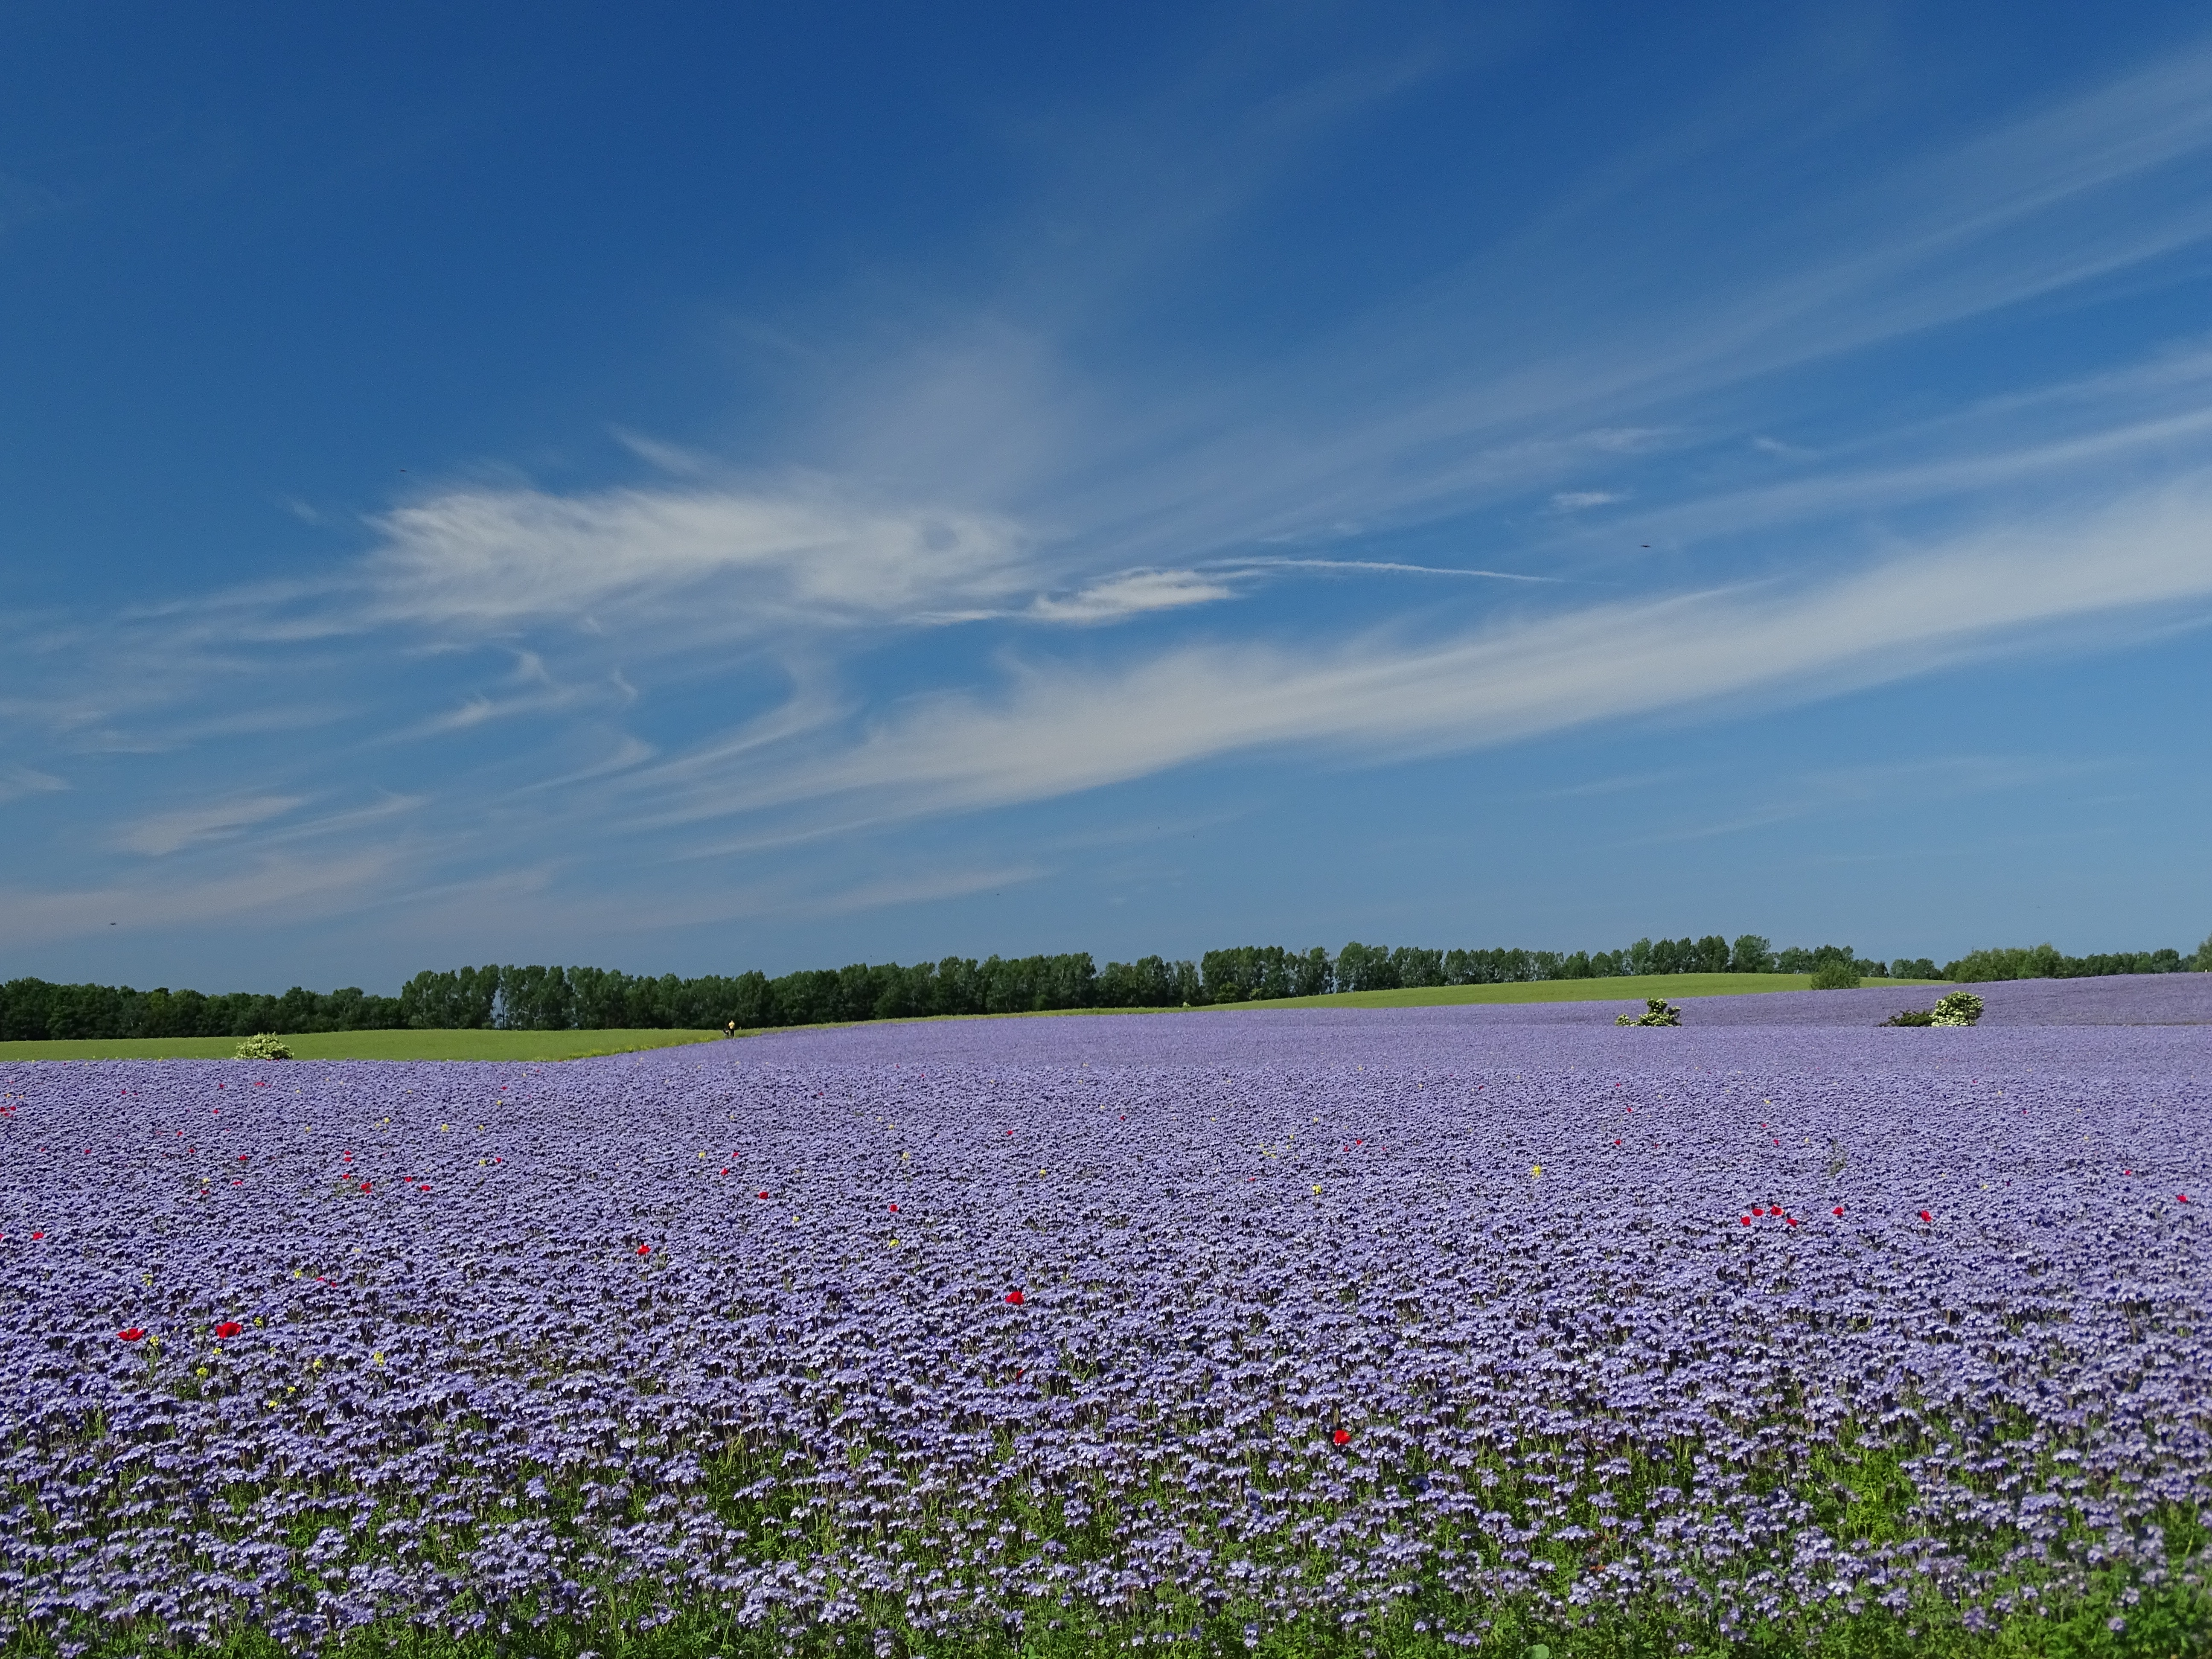
landscape, sea, nature, grass, horizon, marsh, cloud, plant, sky, field, meadow, prairie, flower, purple, distance, plain, wildflower, flowers, place, grassland, wetland, bluebonnet, habitat, lupin, flowering plant, rugen, natural environment, grass family, land plant